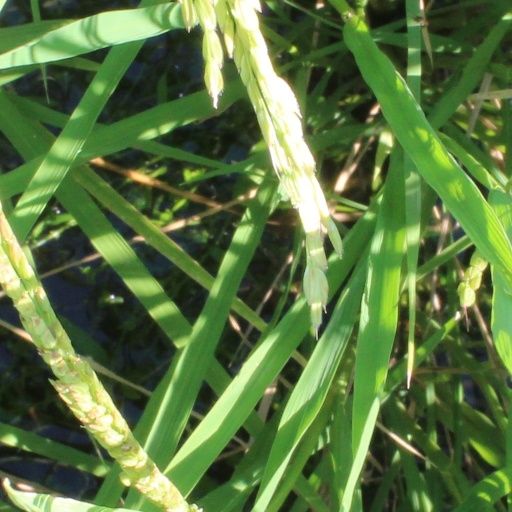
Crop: rice